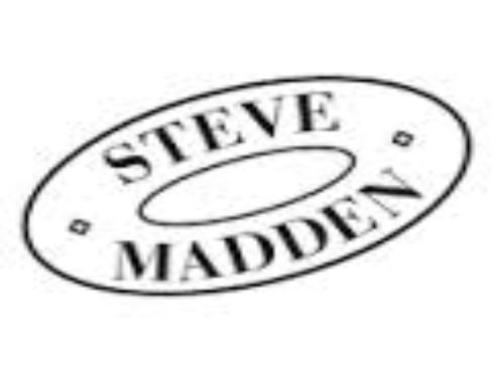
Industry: Clothes